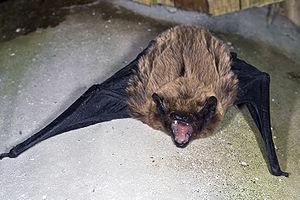
La Noctule des Açores est une espèce de chauves-souris trouvée dans les forêts sèches des Açores. C'est la seule espèce de mammifères endémique aux Açores. Elle a été observée dans la plupart des îles de cet archipel ; elle demeure courante dans certaines, mais est rare dans d'autres. L'espèce est menacée par la perte de son habitat imputable à l'homme, et les populations restantes sont assez fragmentées. On sait qu'elle passe la nuit dans des arbres creux, des bâtiments et des cavernes.
Cette liste commentée recense la mammalofaune en Europe. Elle répertorie les espèces de mammifères européens actuels et celles qui ont été récemment classifiées comme éteintes. Comme ici n'est référencé que l'Europe dans ses limites géographiques les plus communément admises, cette liste ne comptabilise pas les animaux présents dans les îles Canaries, Madère, le Groenland, la Sibérie, la partie asiatique de la Transcaucasie, l'Anatolie et Chypre.
Cette liste commentée recense la mammalofaune aux Açores. Elle répertorie les espèces de mammifères açoréens actuels et celles qui ont été récemment classifiées comme éteintes. Cette liste comporte 44 espèces réparties en sept ordres et quinze familles, dont une est « en danger critique d'extinction », quatre sont « en danger », trois sont « vulnérables », une est « quasi menacée » et douze ont des « données insuffisantes » pour être classées.